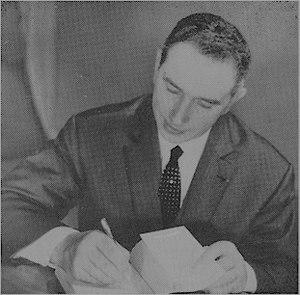
Un auteur prolifique
Marcel Rouet, né le 5 mars 1909 à Paris et mort le 3 décembre 1982 à Liancourt, est un essayiste français.